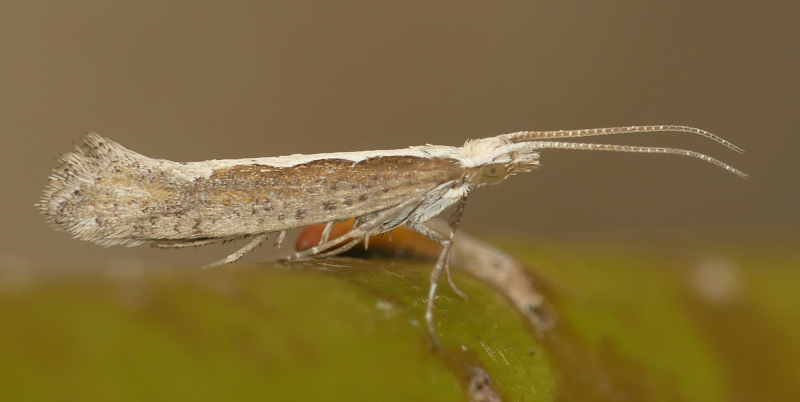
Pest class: diamondback_moth